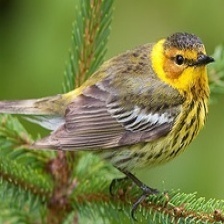
Species: CAPE MAY WARBLER
Scientific name: SETOPHAGA TIGRINA